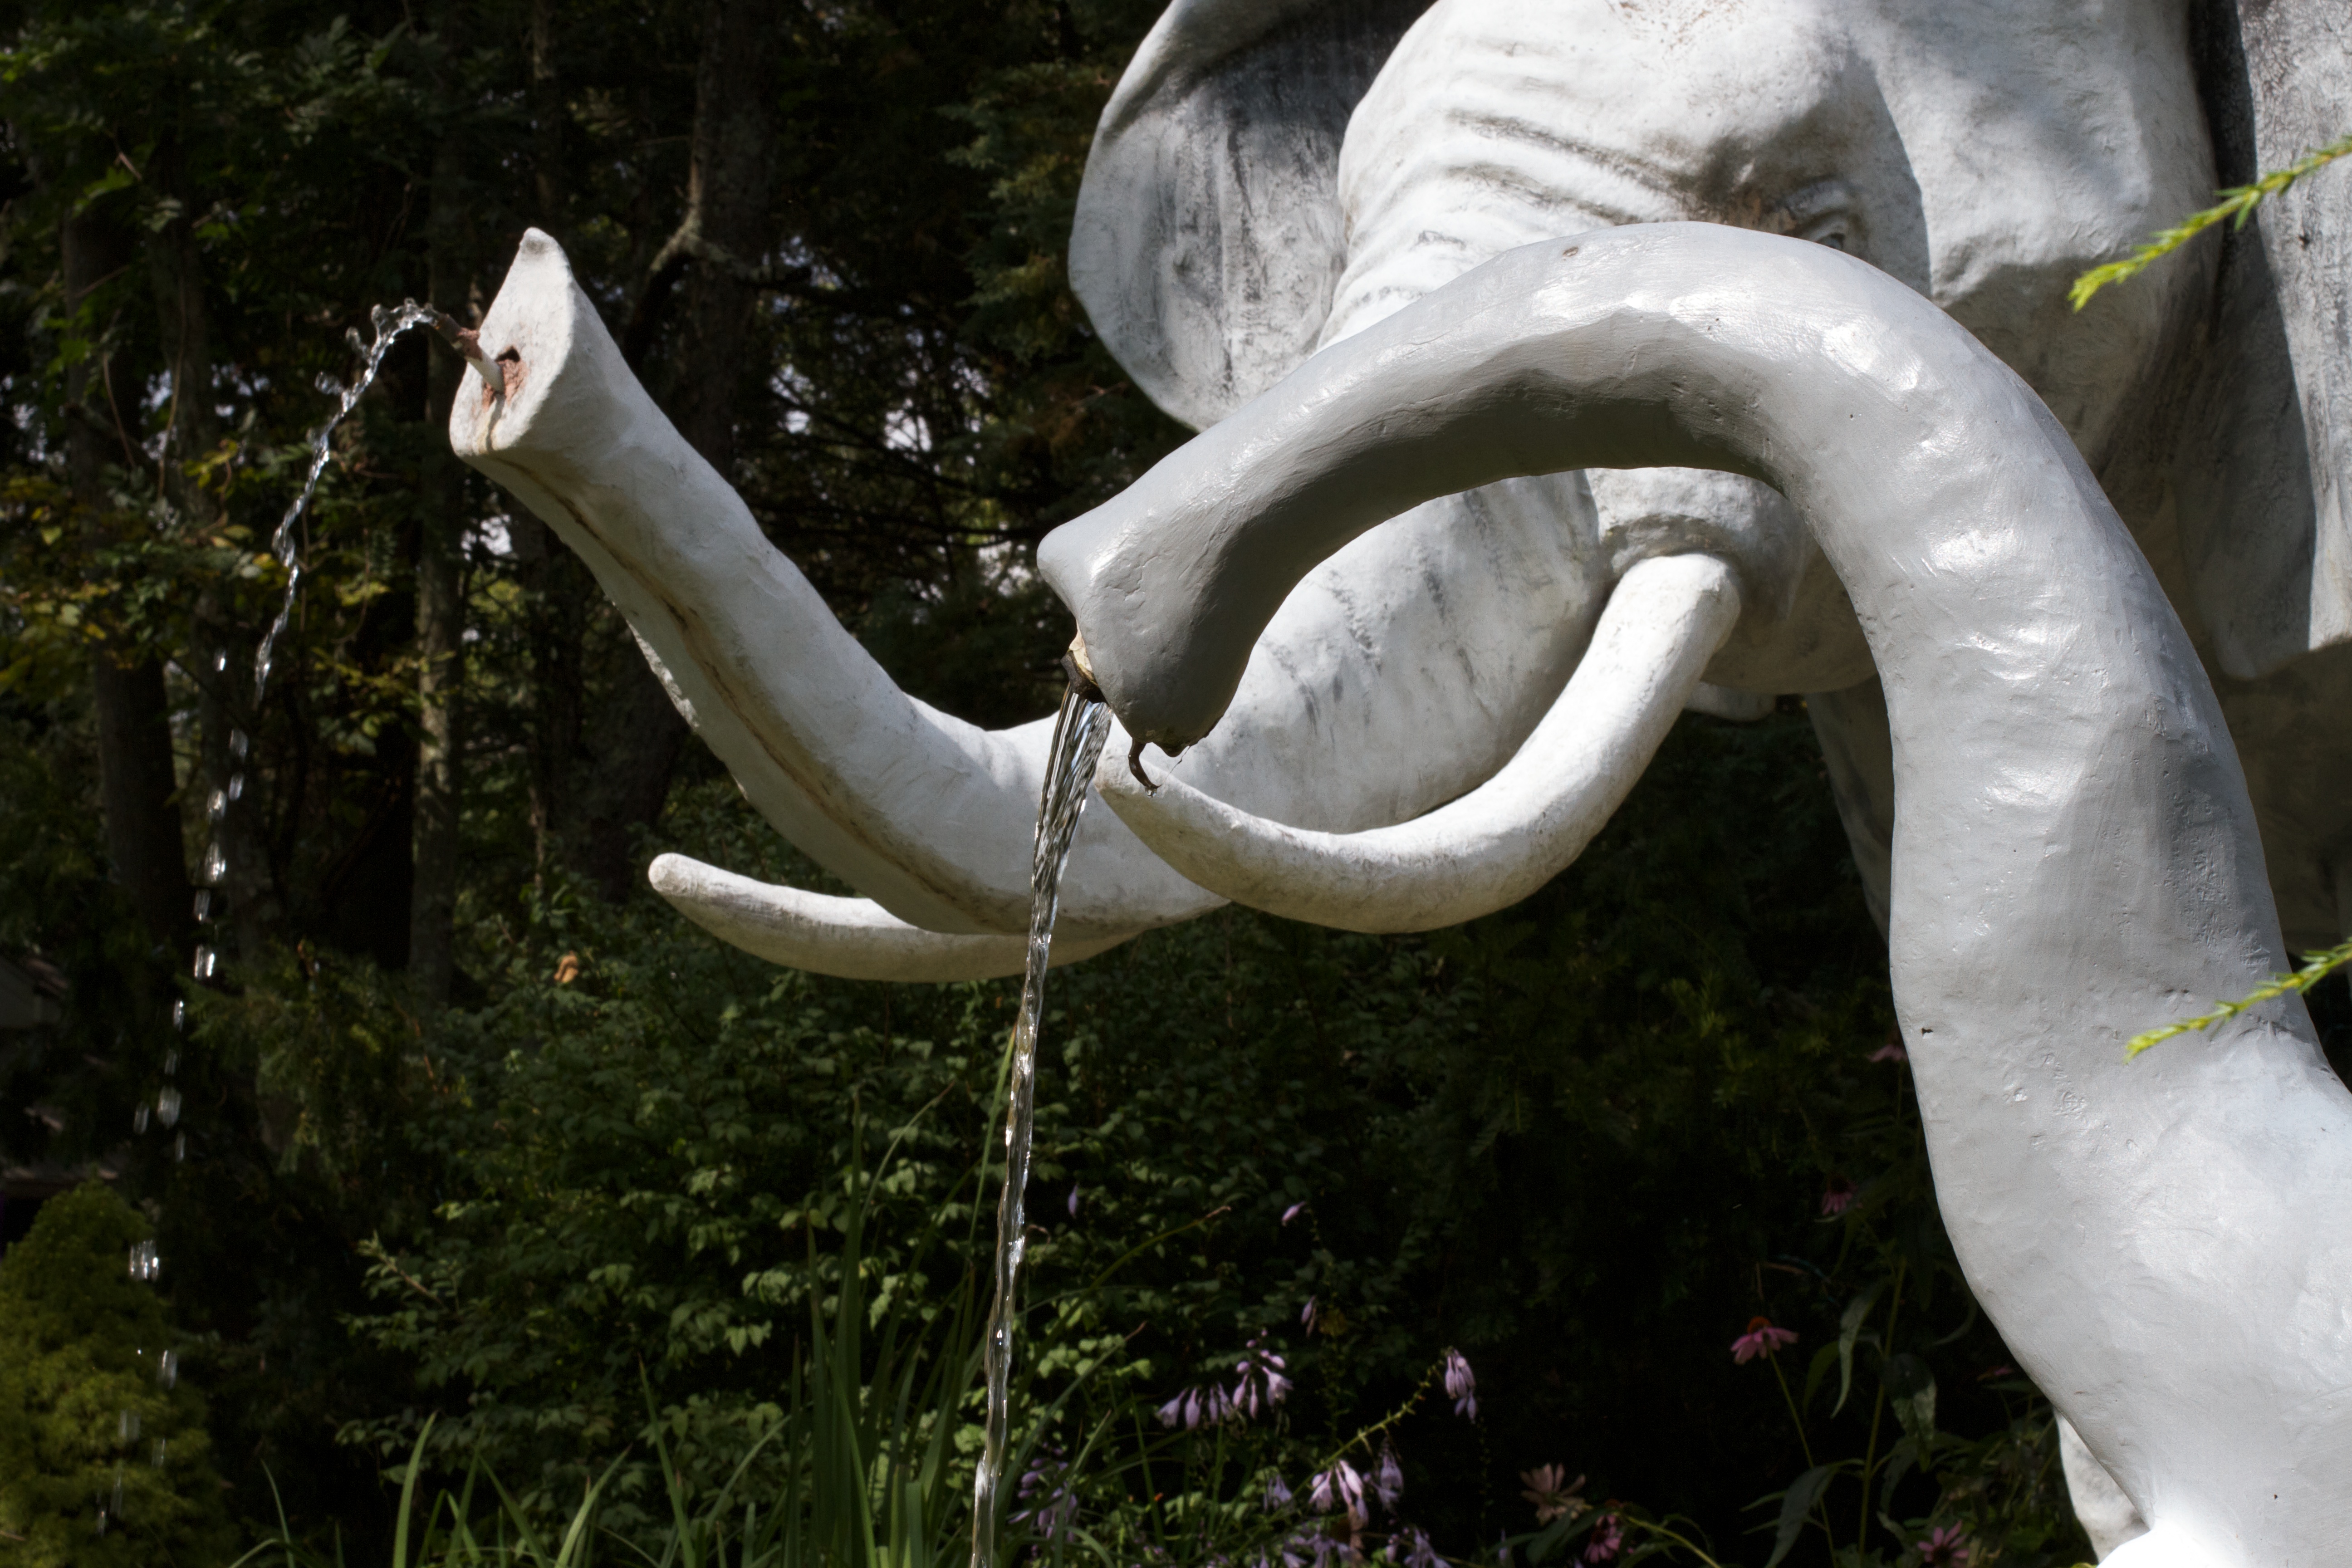
bird, statue, swan, sculpture, water bird